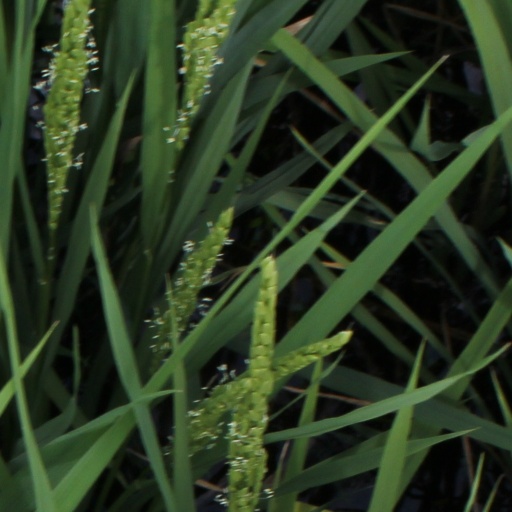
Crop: rice